Dr. Dre

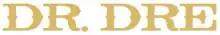
Logo used by "Chronic"-era Dr. Dre

On the strength of singles such as "Nuthin' but a 'G' Thang", "Let Me Ride", and "Fuck wit Dre Day (and Everybody's Celebratin')" (known as "Dre Day" for radio and television play), all of which featured Snoop Dogg as guest vocalist, "The Chronic" became a cultural phenomenon, its G-funk sound dominating much of hip-hop music for the early 1990s. In 1993, the Recording Industry Association of America (RIAA) certified the album triple platinum, and Dr. Dre also won the Grammy Award for Best Rap Solo Performance for his performance on "Let Me Ride". For that year, "Billboard" magazine also ranked Dr. Dre as the eighth-best-selling musical artist, "The Chronic" as the sixth-best-selling album, and "Nuthin' but a 'G' Thang" as the 11th-best-selling single.